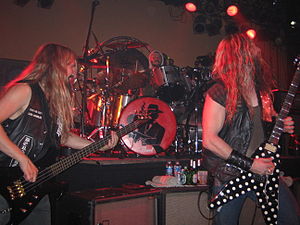
Black Label Society
Black Label Society live på Jaxx Nightclub i Springfield
Black Label Society er en heavy metal gruppe der blev grundlagt af Zakk Wylde sidst i 1990'erne, da Ozzy Osbourne tog pause fra musik på ubestemt tid. Dette gav Wylde tid til at arbejde med nogle af hans egne projekter, deriblandt Pride and Glory, Zakk Wylde's Book Of Shadows og Black Label Society, den mest successfulde af disse. Wylde spiller i dag både for Ozzy Osbourne og Black Label Society på Ozzfest tournéerne.